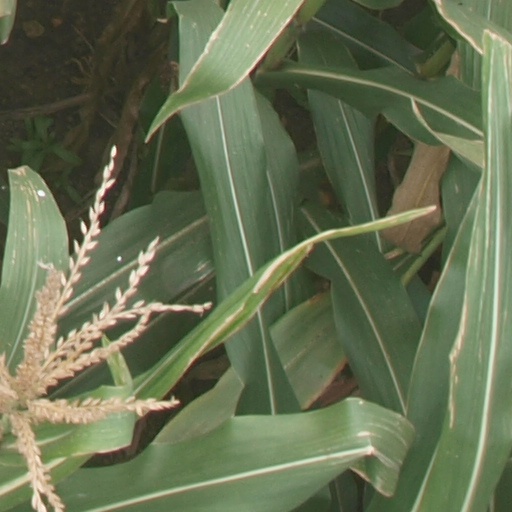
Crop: maize; corn